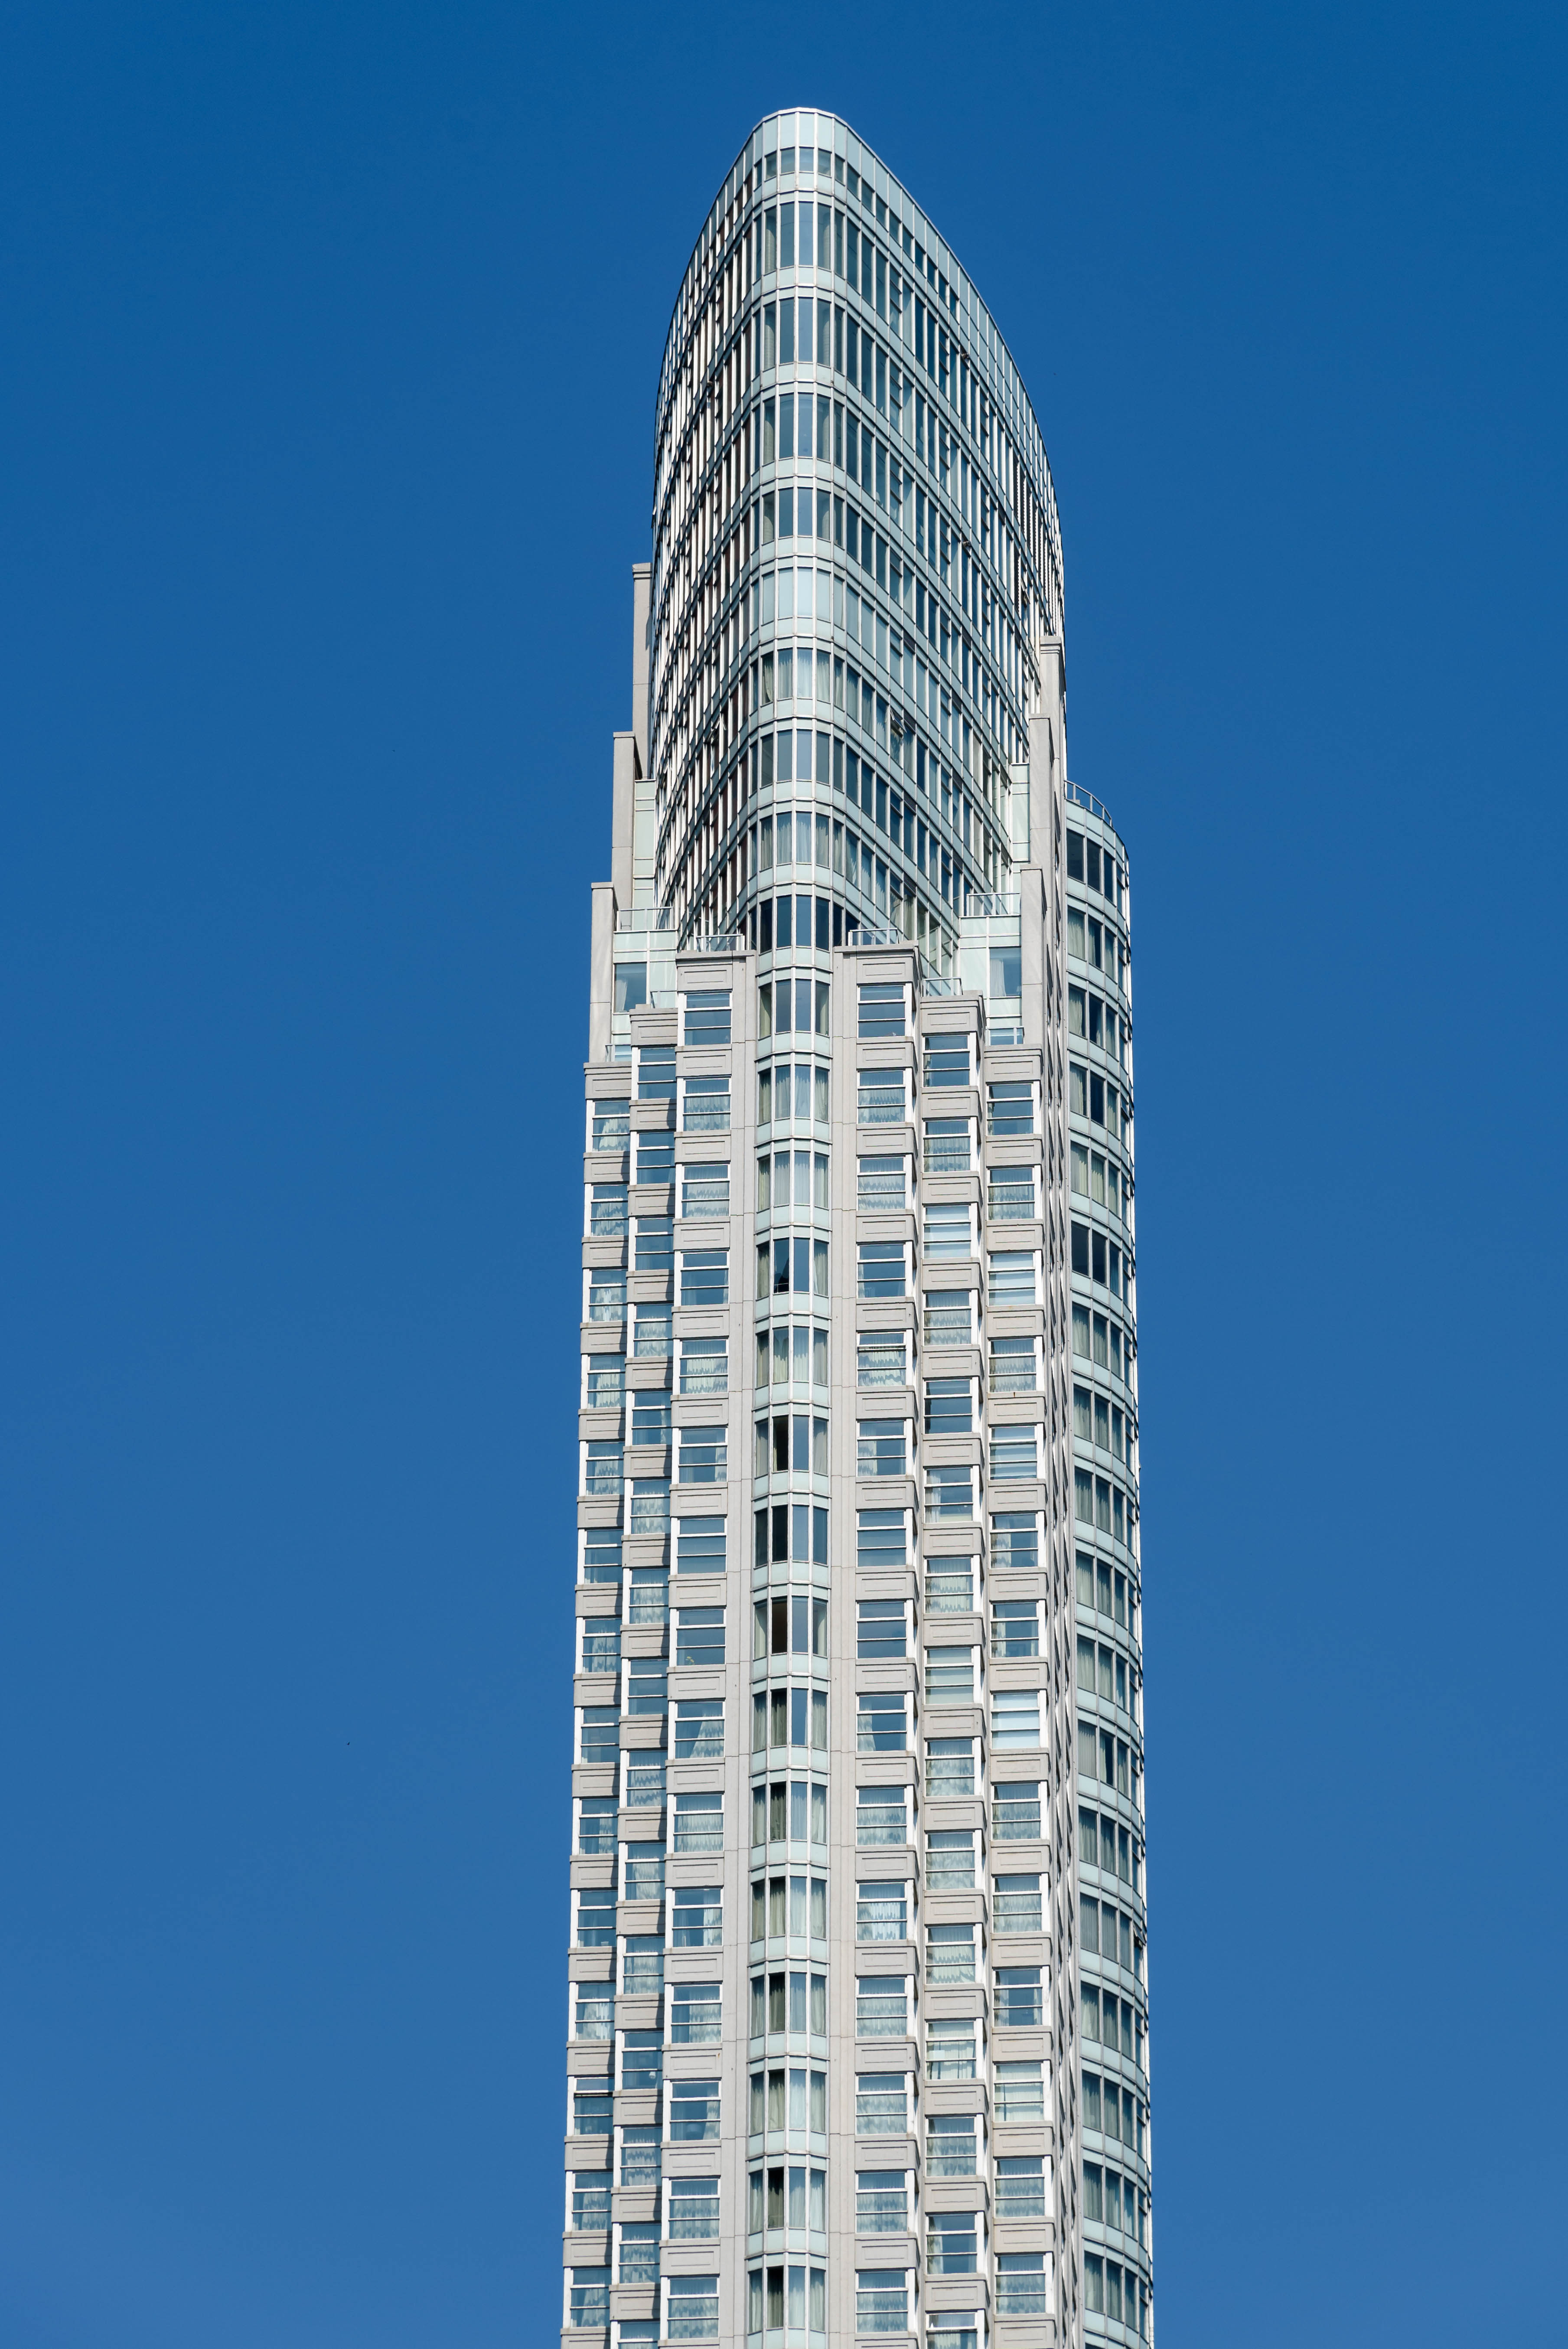
architecture, building, skyscraper, downtown, tower, landmark, facade, nikon, tower block, publicdomain, canada, d750, ontario, ca, toronto, photowalk, headquarters, metropolis, condominium, metropolitan area